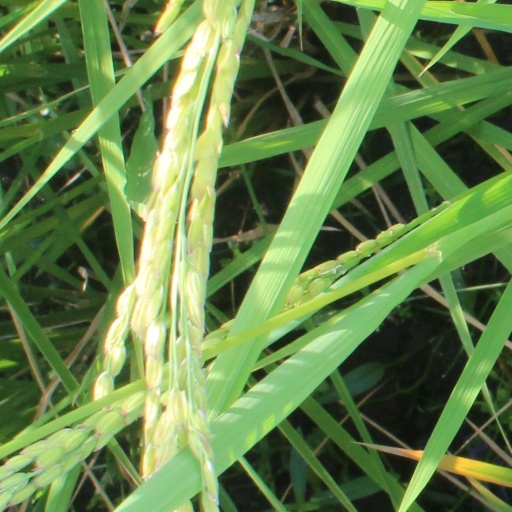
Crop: rice